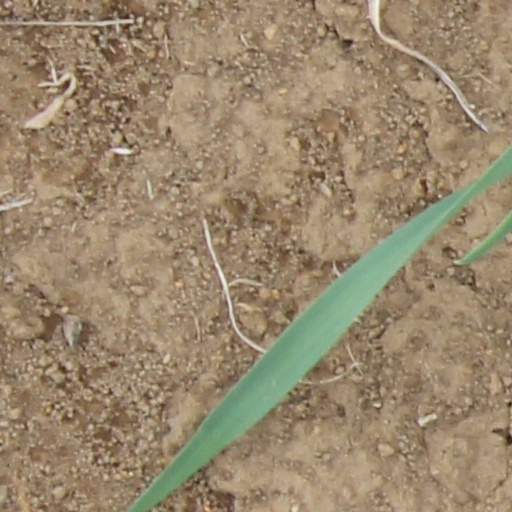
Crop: wheat